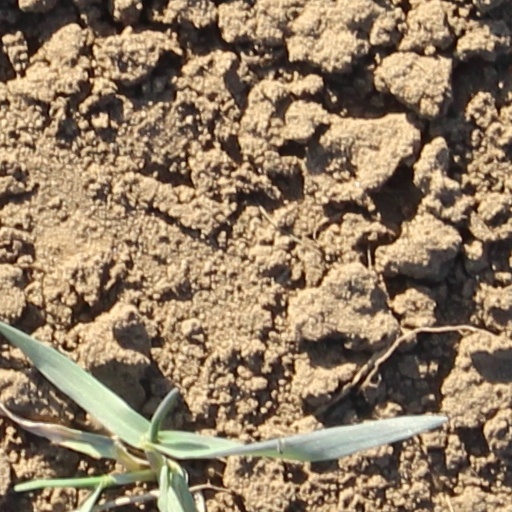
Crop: wheat